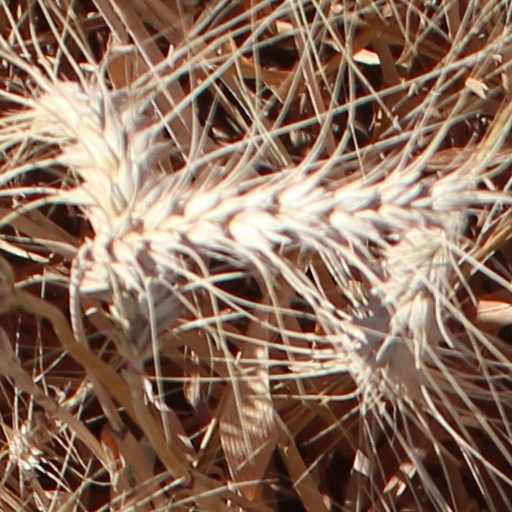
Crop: wheat